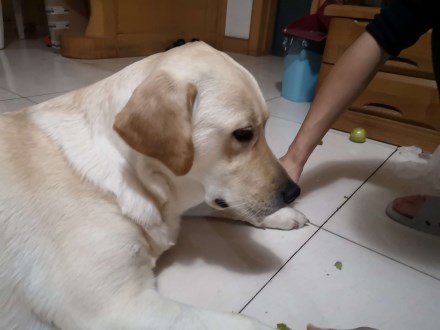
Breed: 3580-n000122-Labrador_retriever